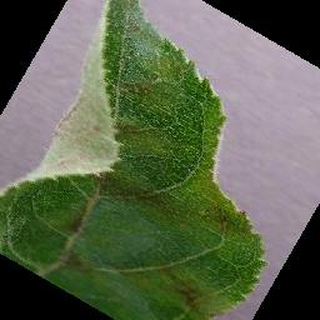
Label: apple_apple_scab